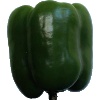
Label: Pepper Green 1